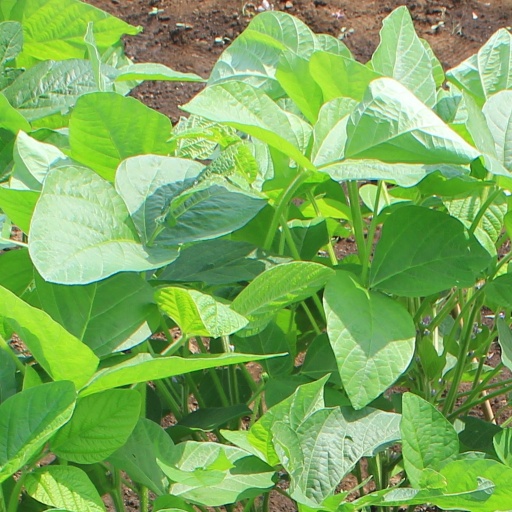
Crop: soybean